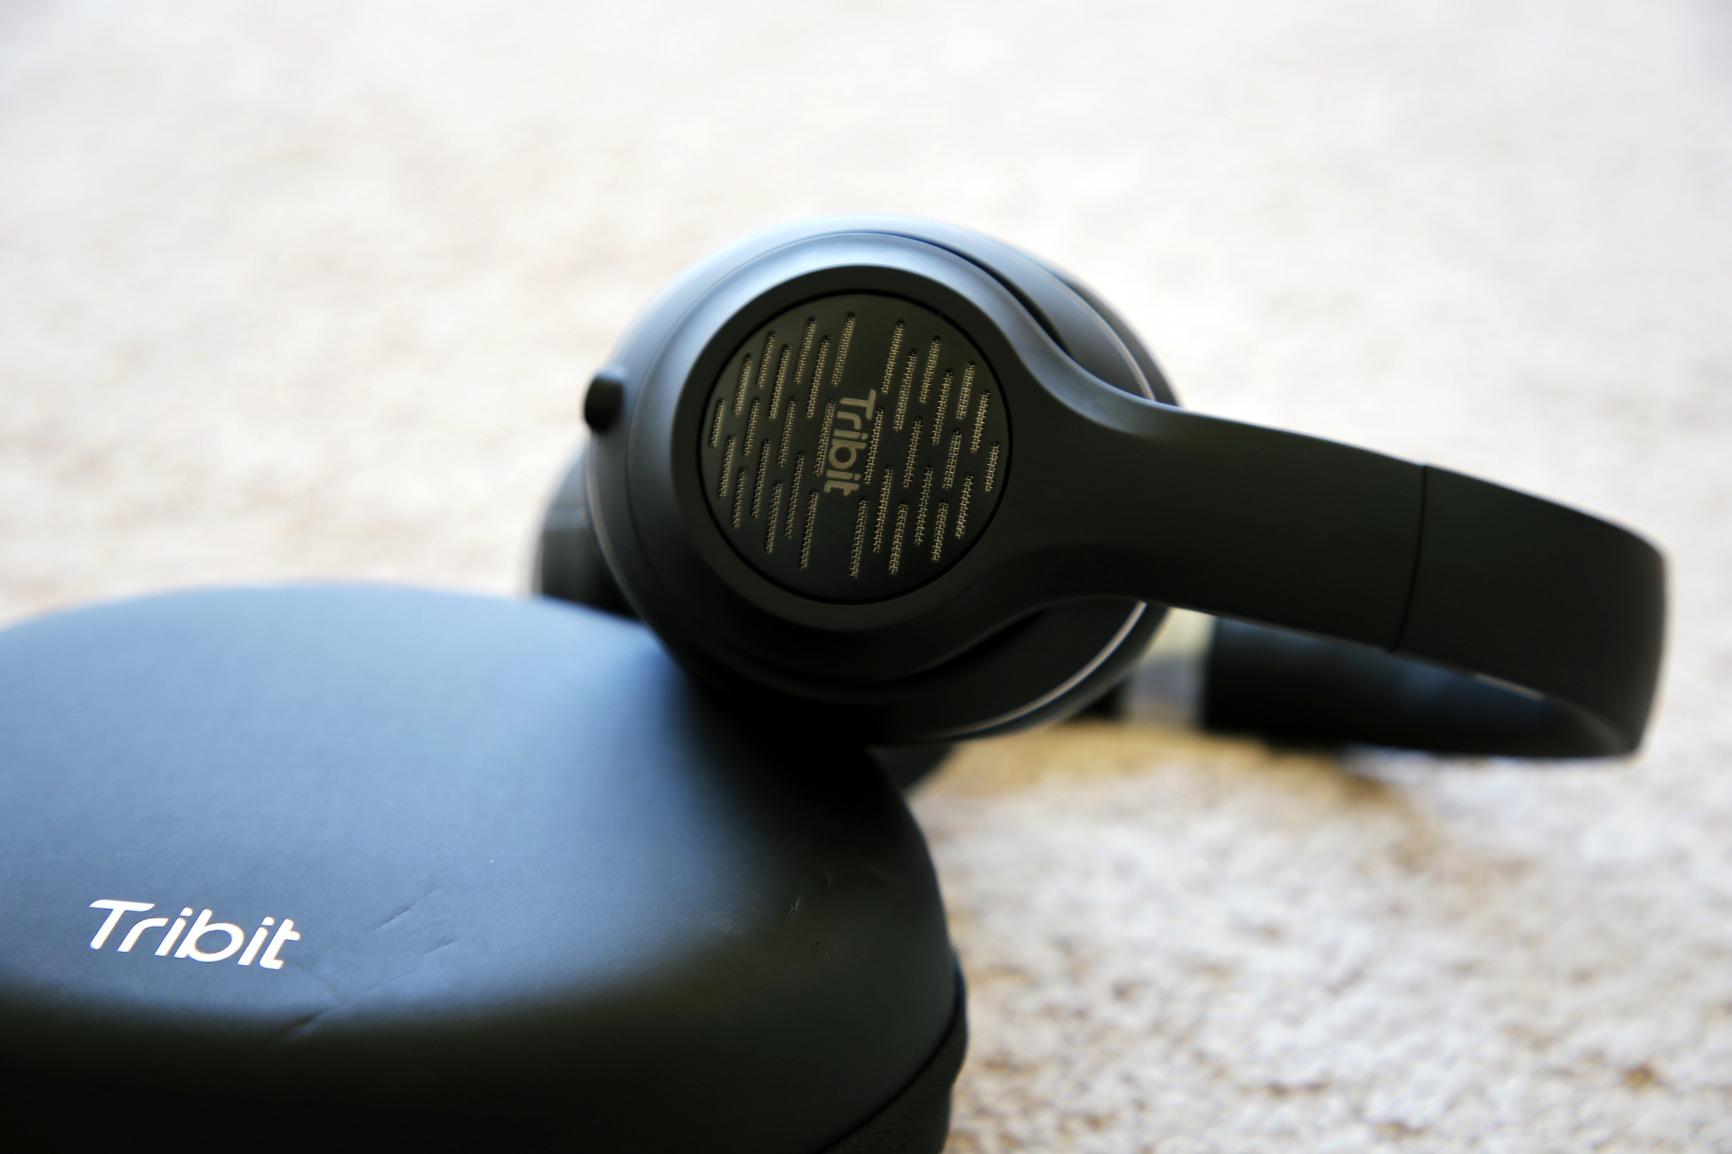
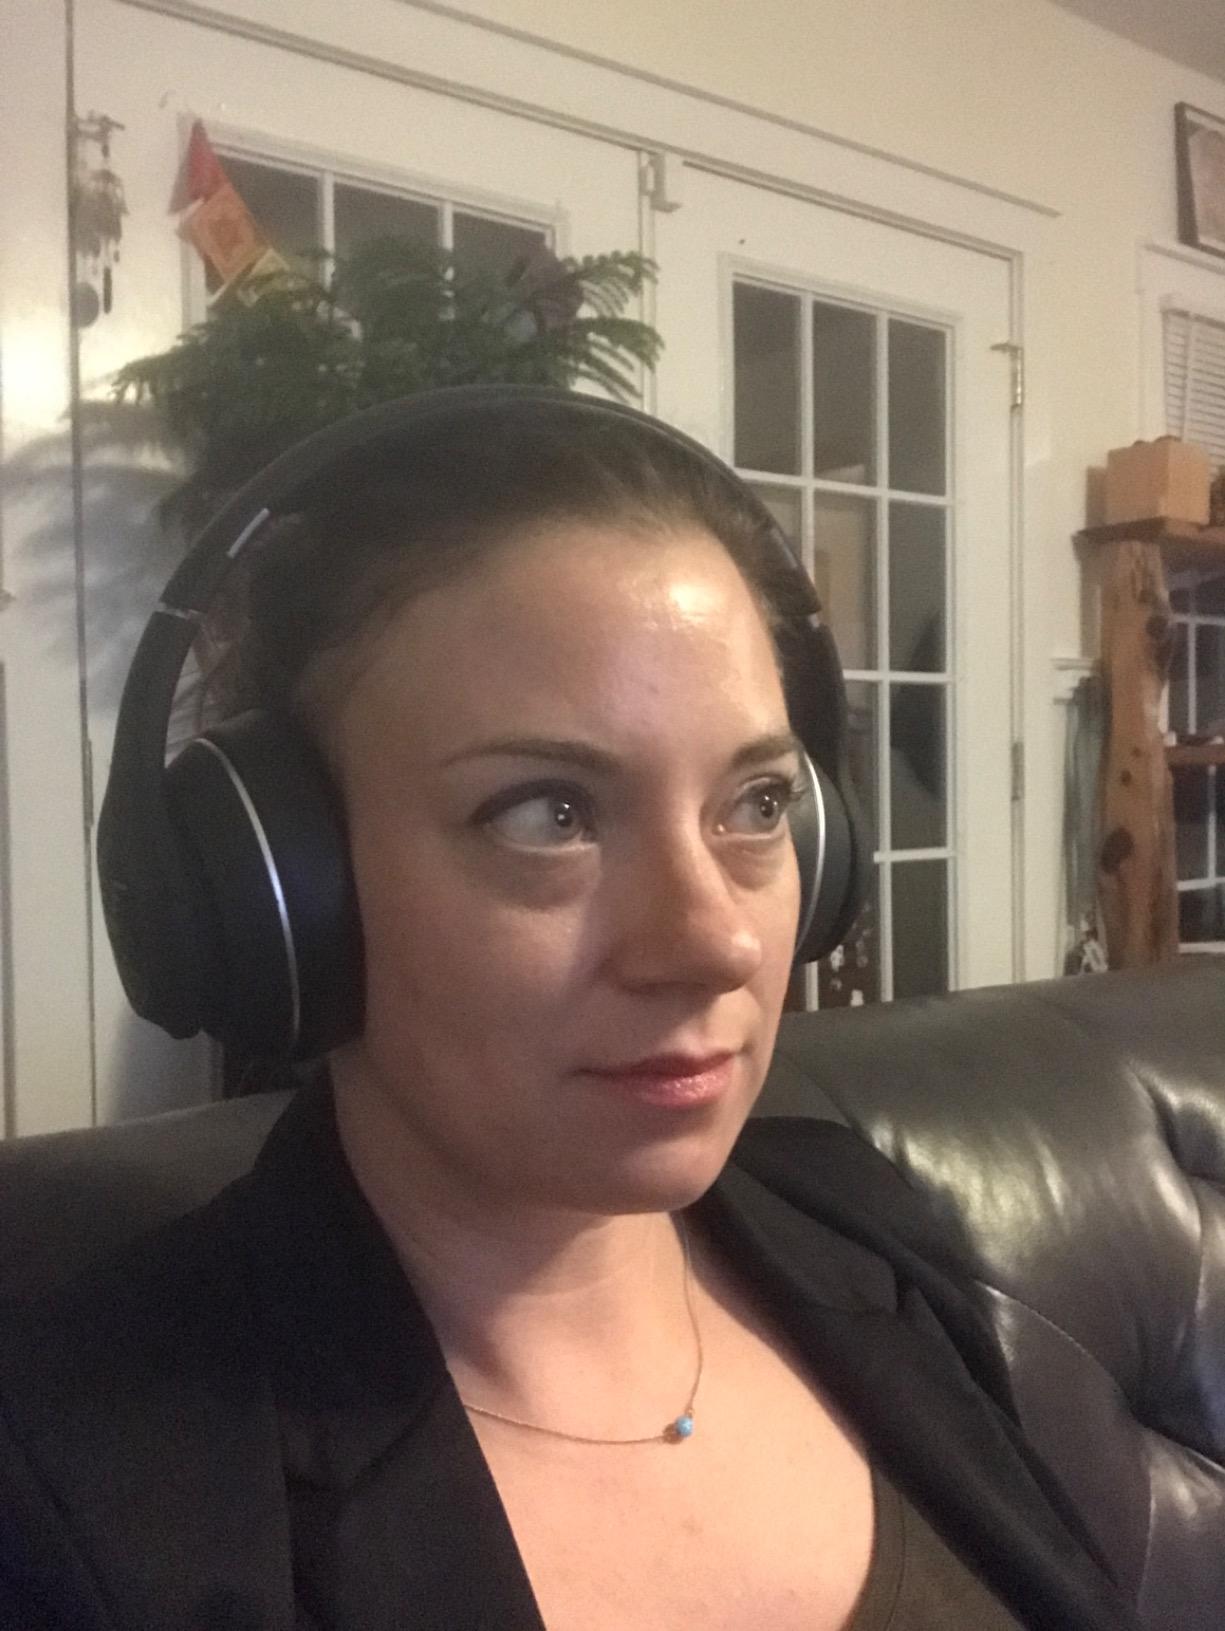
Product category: headphones
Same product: yes